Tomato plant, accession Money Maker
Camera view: bottom (45 deg); turntable rotation: 120 degrees
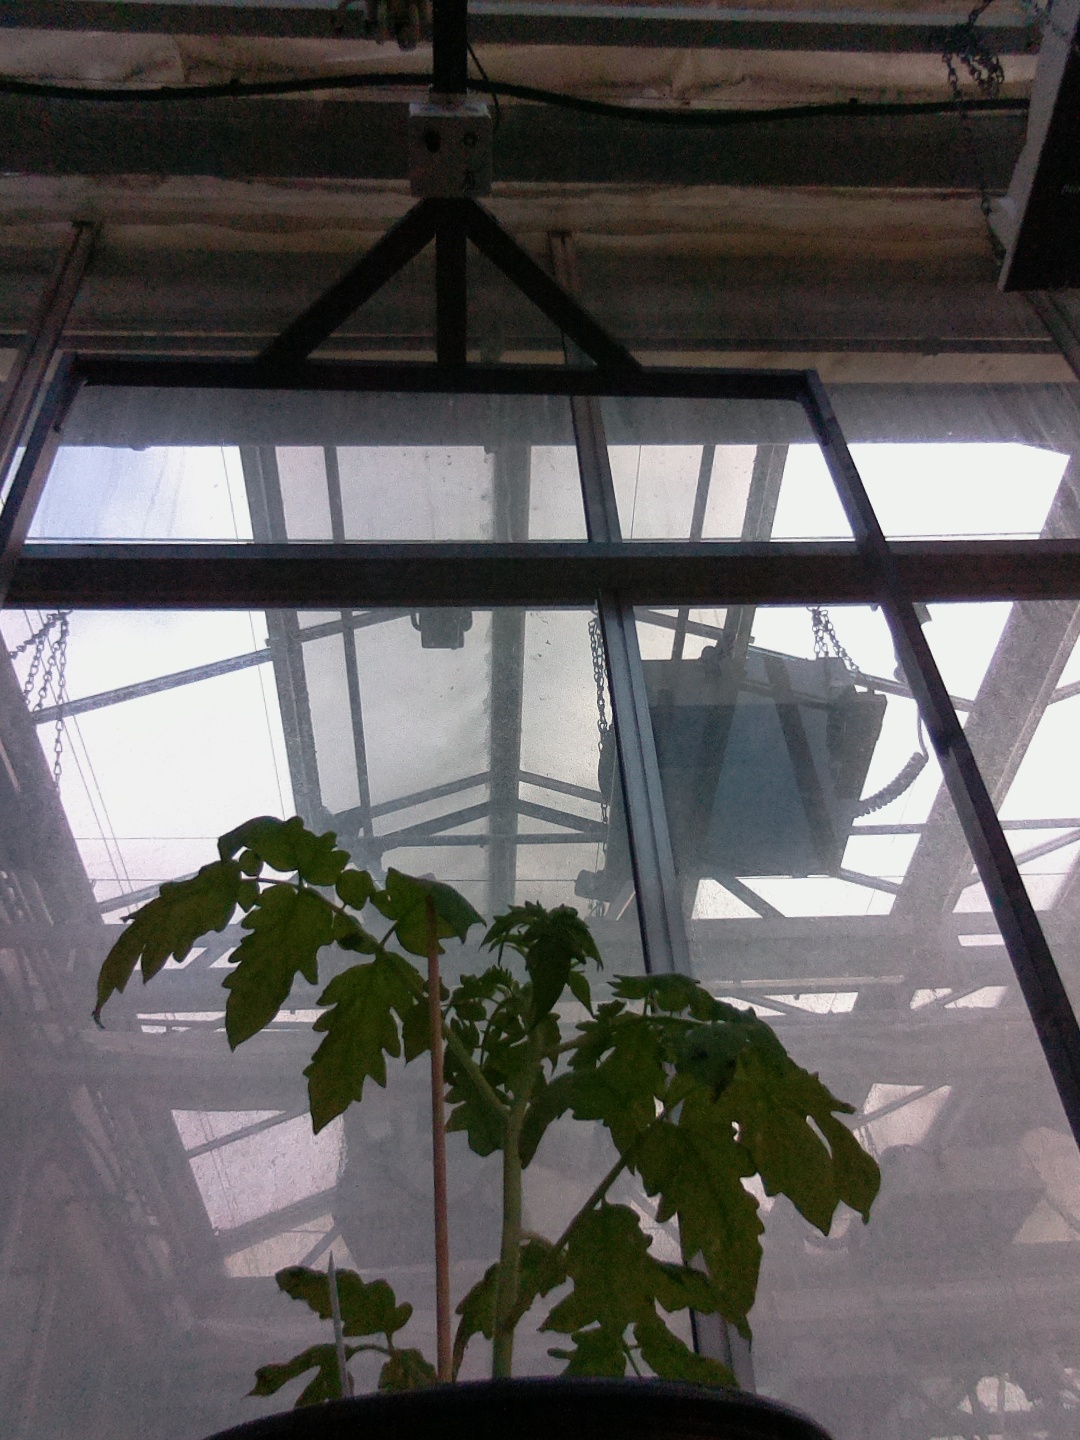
BBCH growth stage 13: 6 of true leaves visible